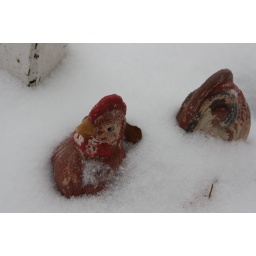
This little chicken holds a beautiful green plant in the summer! Kinda snowed in at the moment!